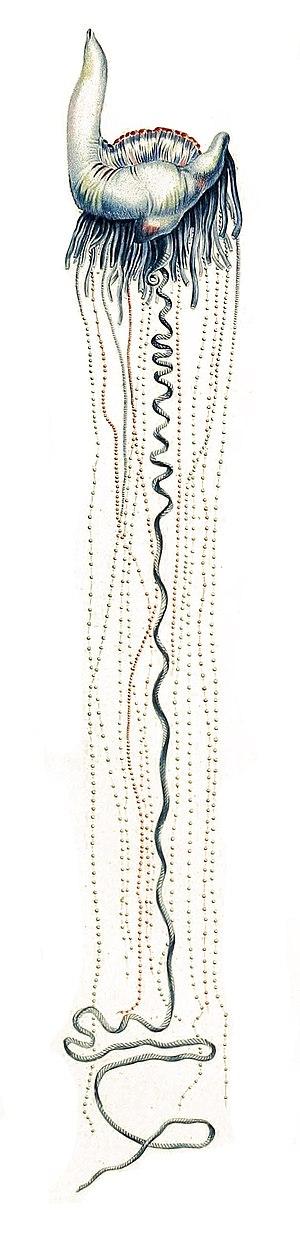
La Galère portugaise, Physalie ou Vessie de mer est une espèce de siphonophores marins, c'est-à-dire une colonie comportant quatre types de polypes soutenue en surface par un flotteur de 10 à 30 centimètres. Malgré les apparences, ce n'est pas une méduse.
Les Hydrozoaires ou Hydraires sont une classe de cnidaires, avec environ 3 600 espèces reconnues. Ils sont exclusivement marins à l'exception de l'ordre des Hydroida, qui vit en eau douce et comprend notamment les hydres. Le cycle de vie comprend en général les deux stades polype et méduse, avec prépondérance du stade polype. Chez certains taxons cependant, le cycle se réduit à une seule forme.